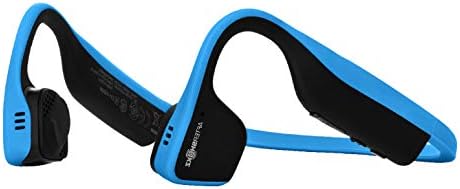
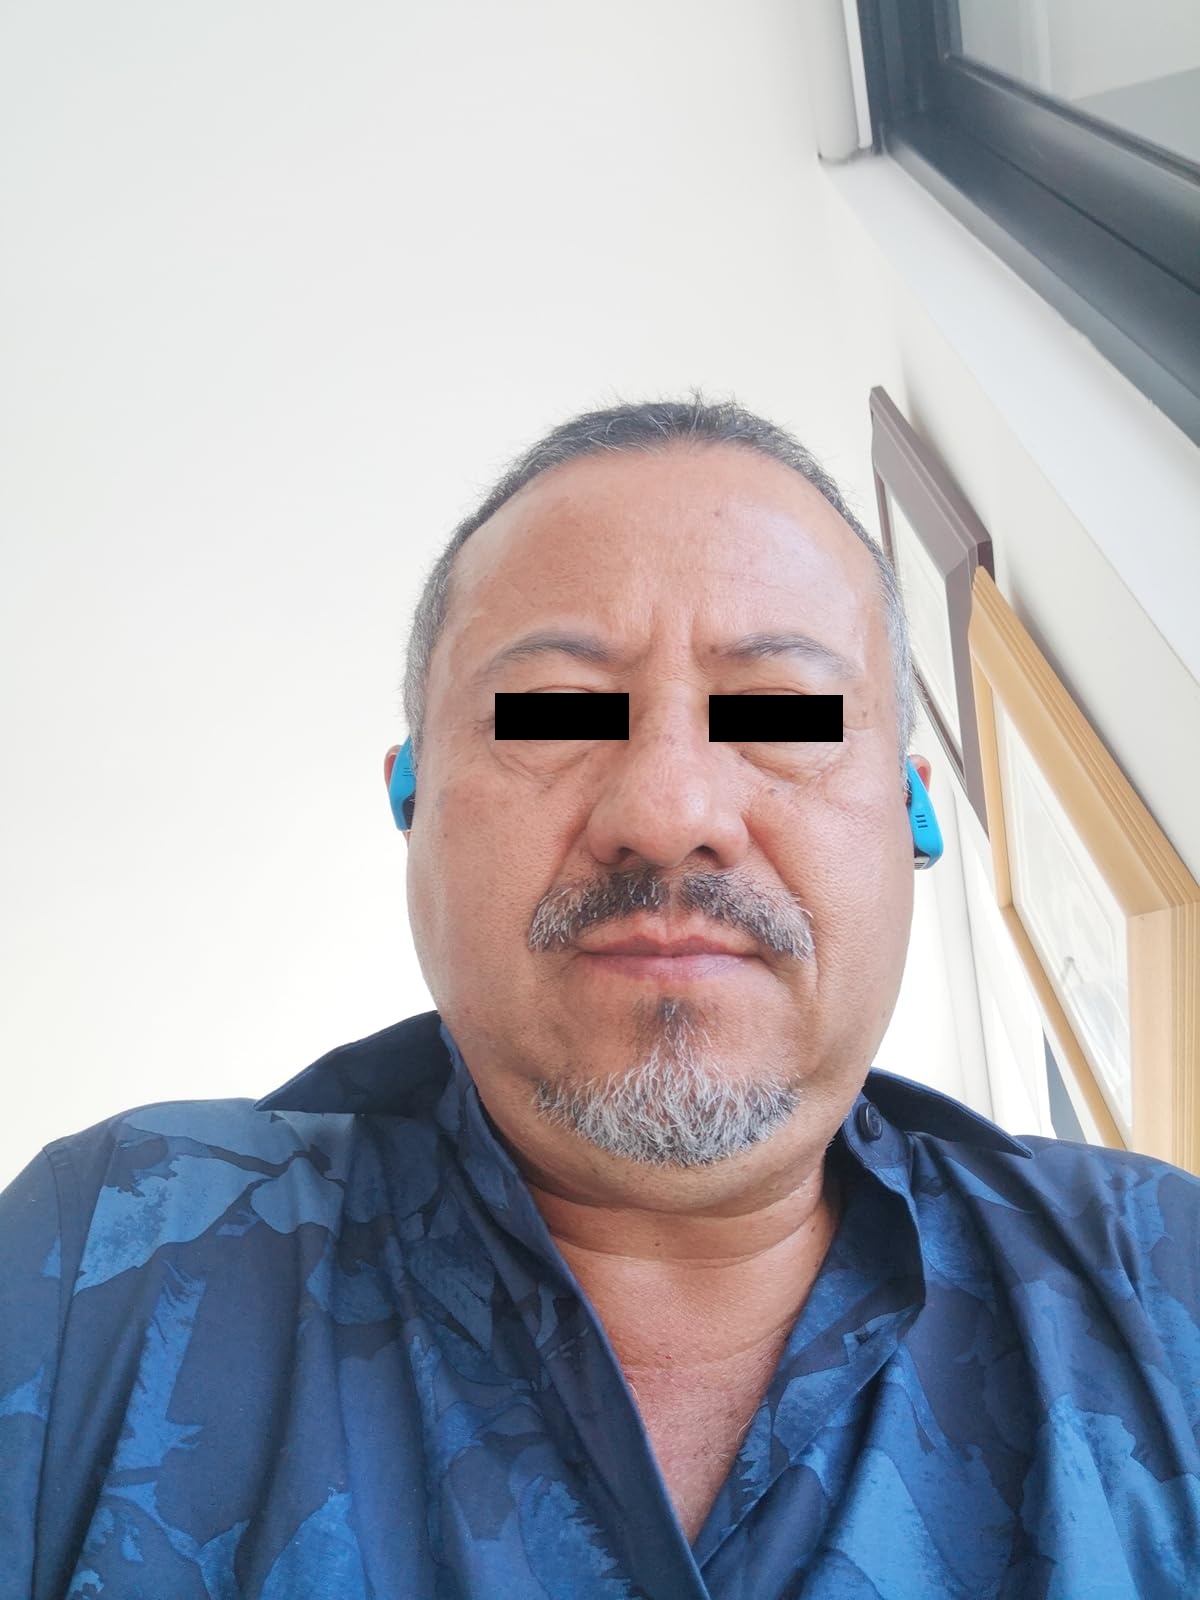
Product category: headphones
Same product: yes